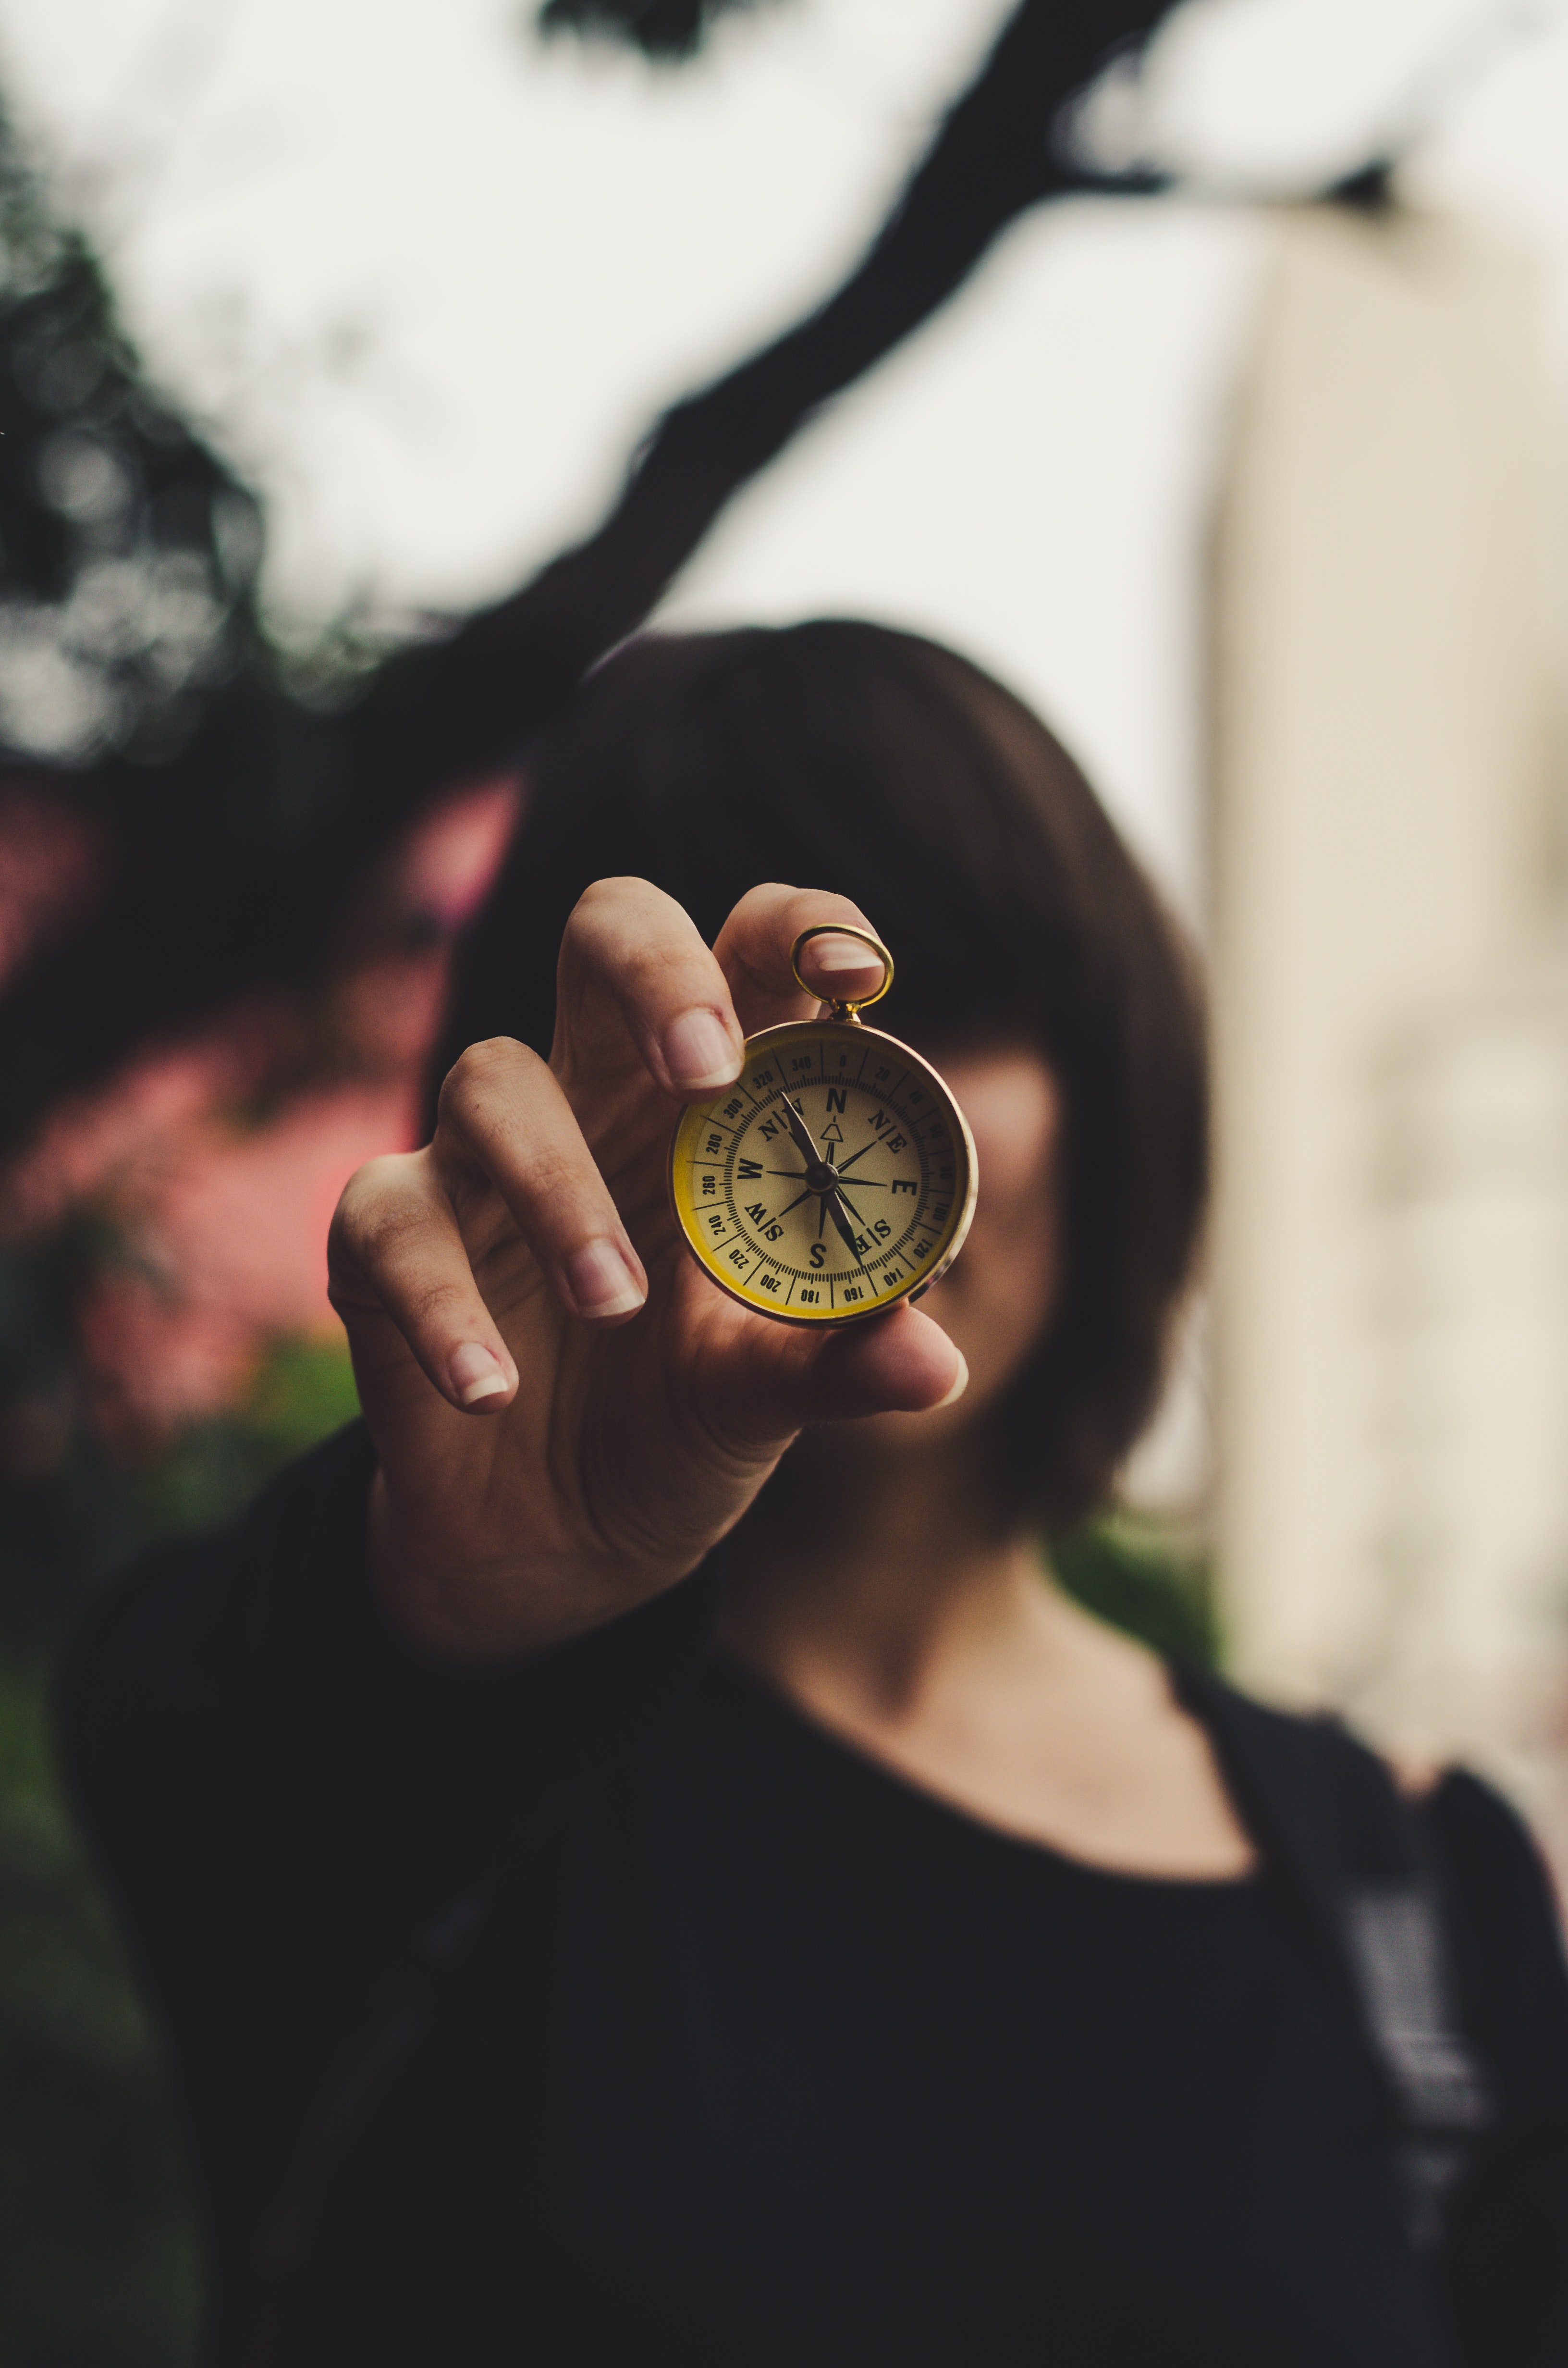
hand, finger, yellow, nail, photography, tree, plant, fashion accessory, thumb